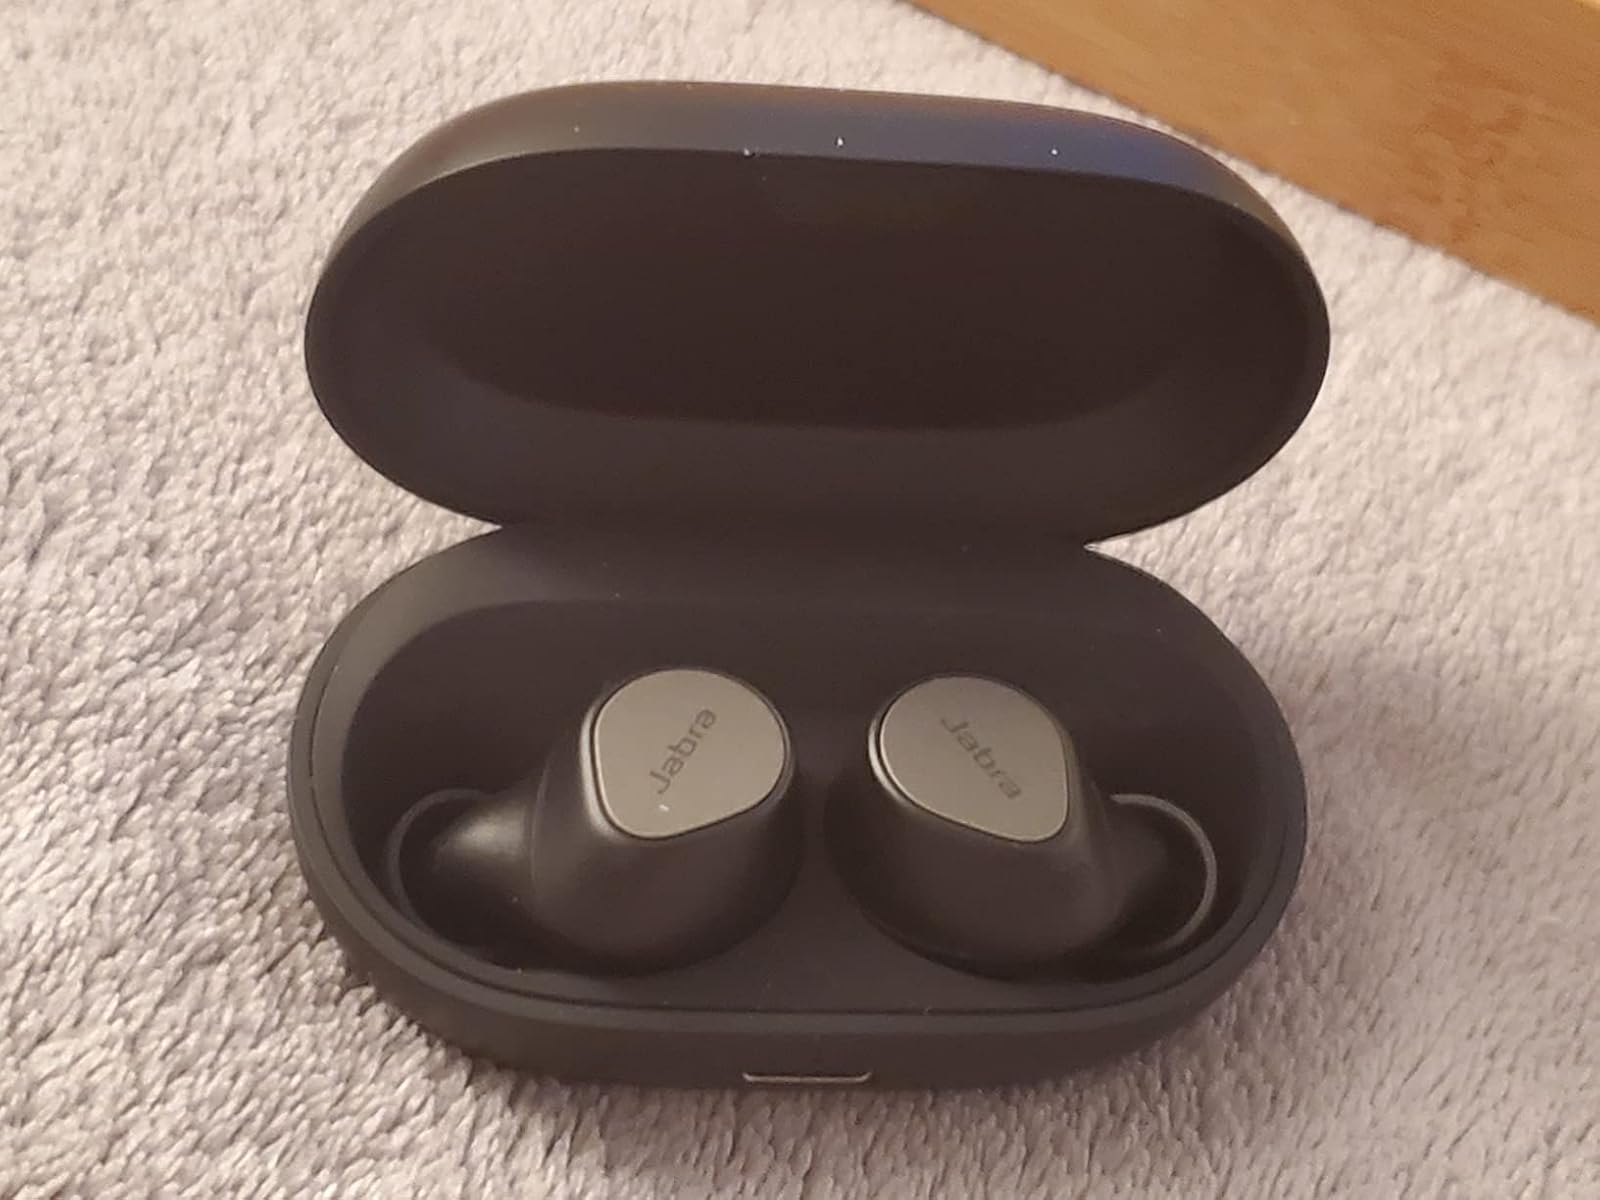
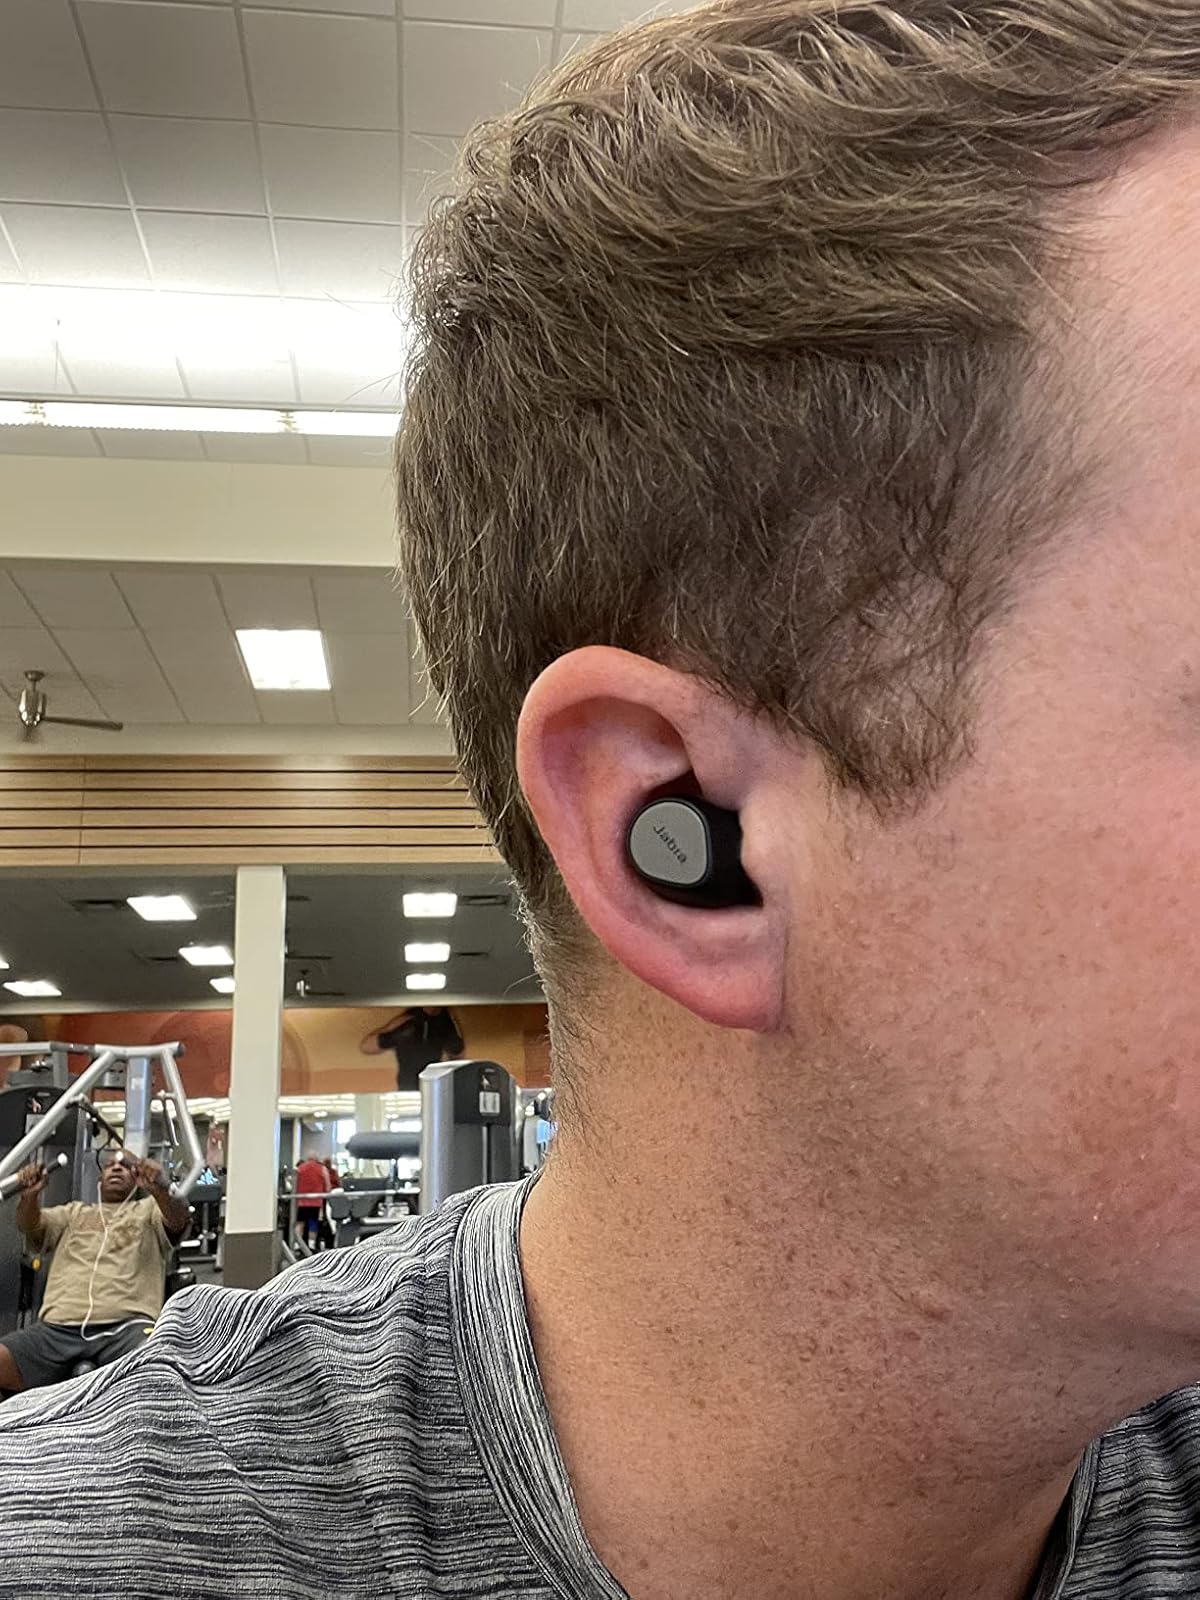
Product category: earbuds
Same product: yes